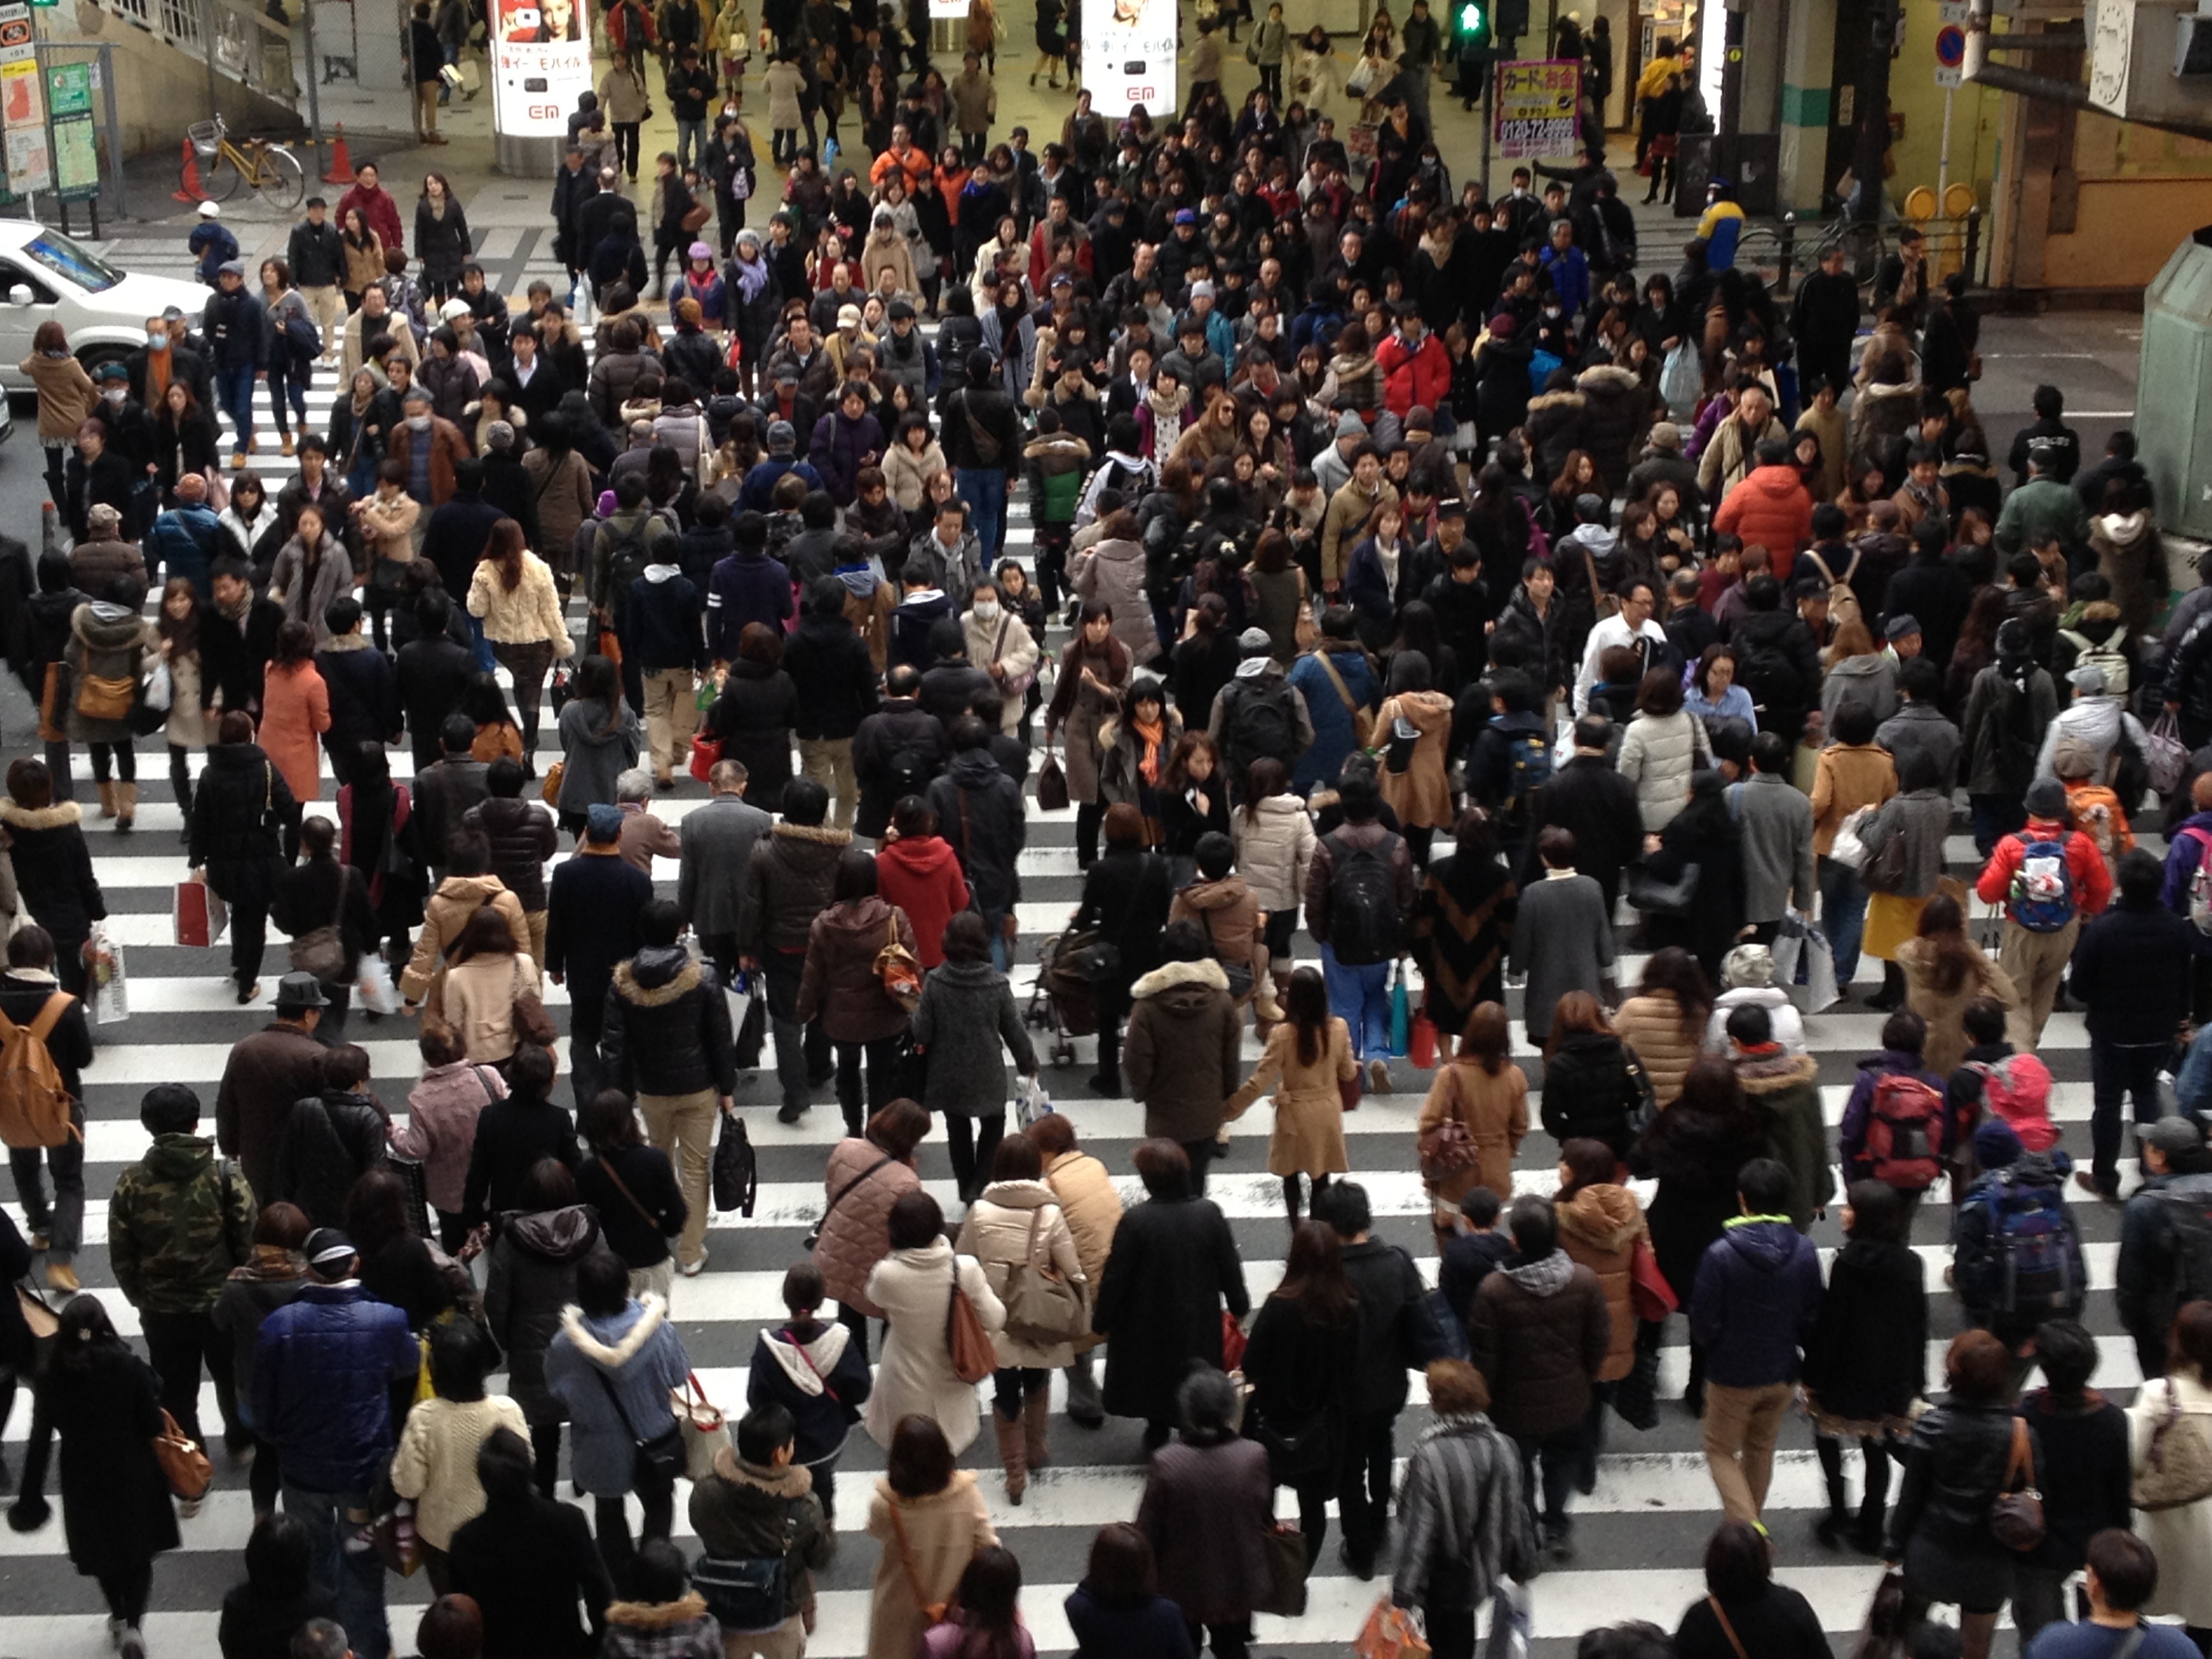
people, crowd, audience, japan, crow